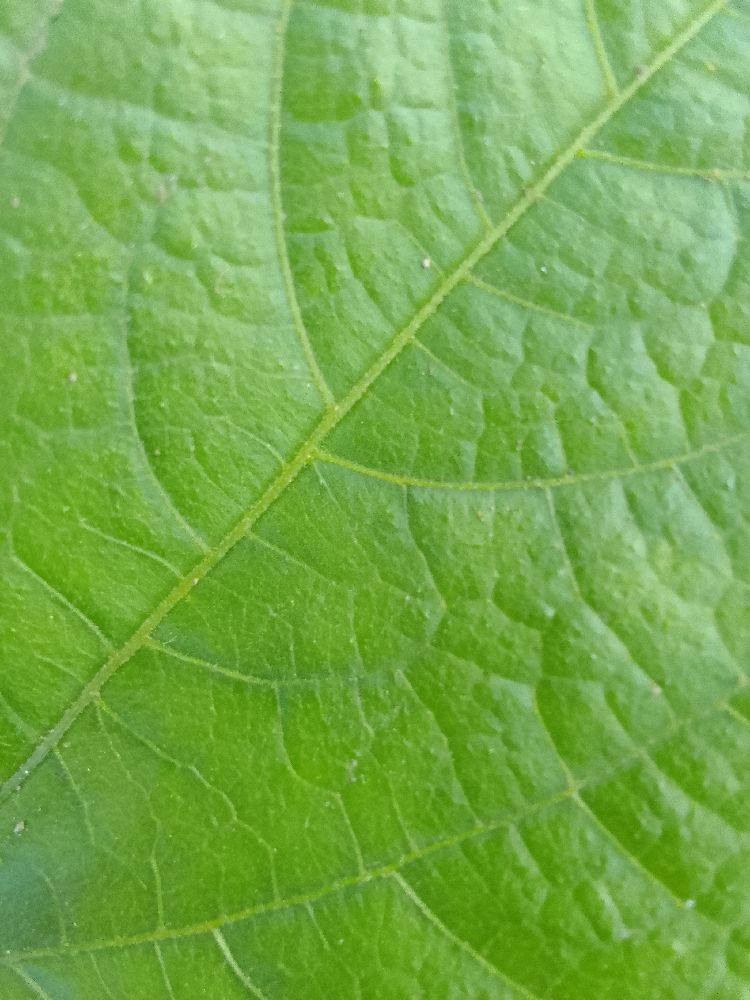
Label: healthy